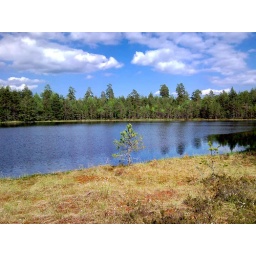
A little lake in a deep forest